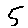
Label: 5